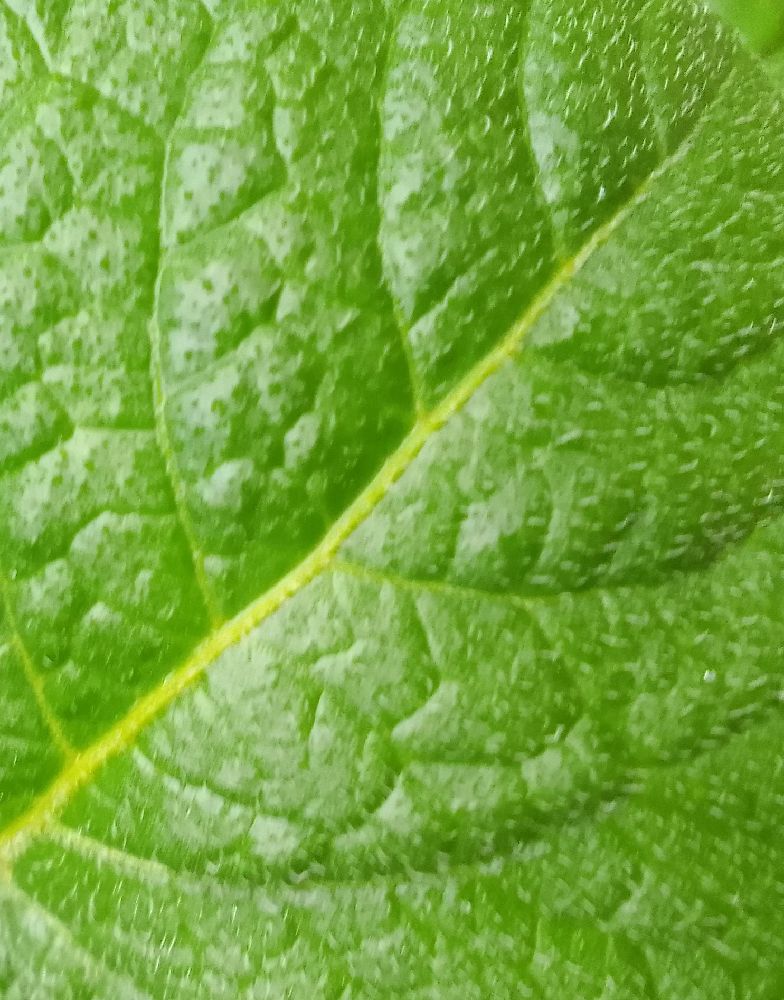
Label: Healthy